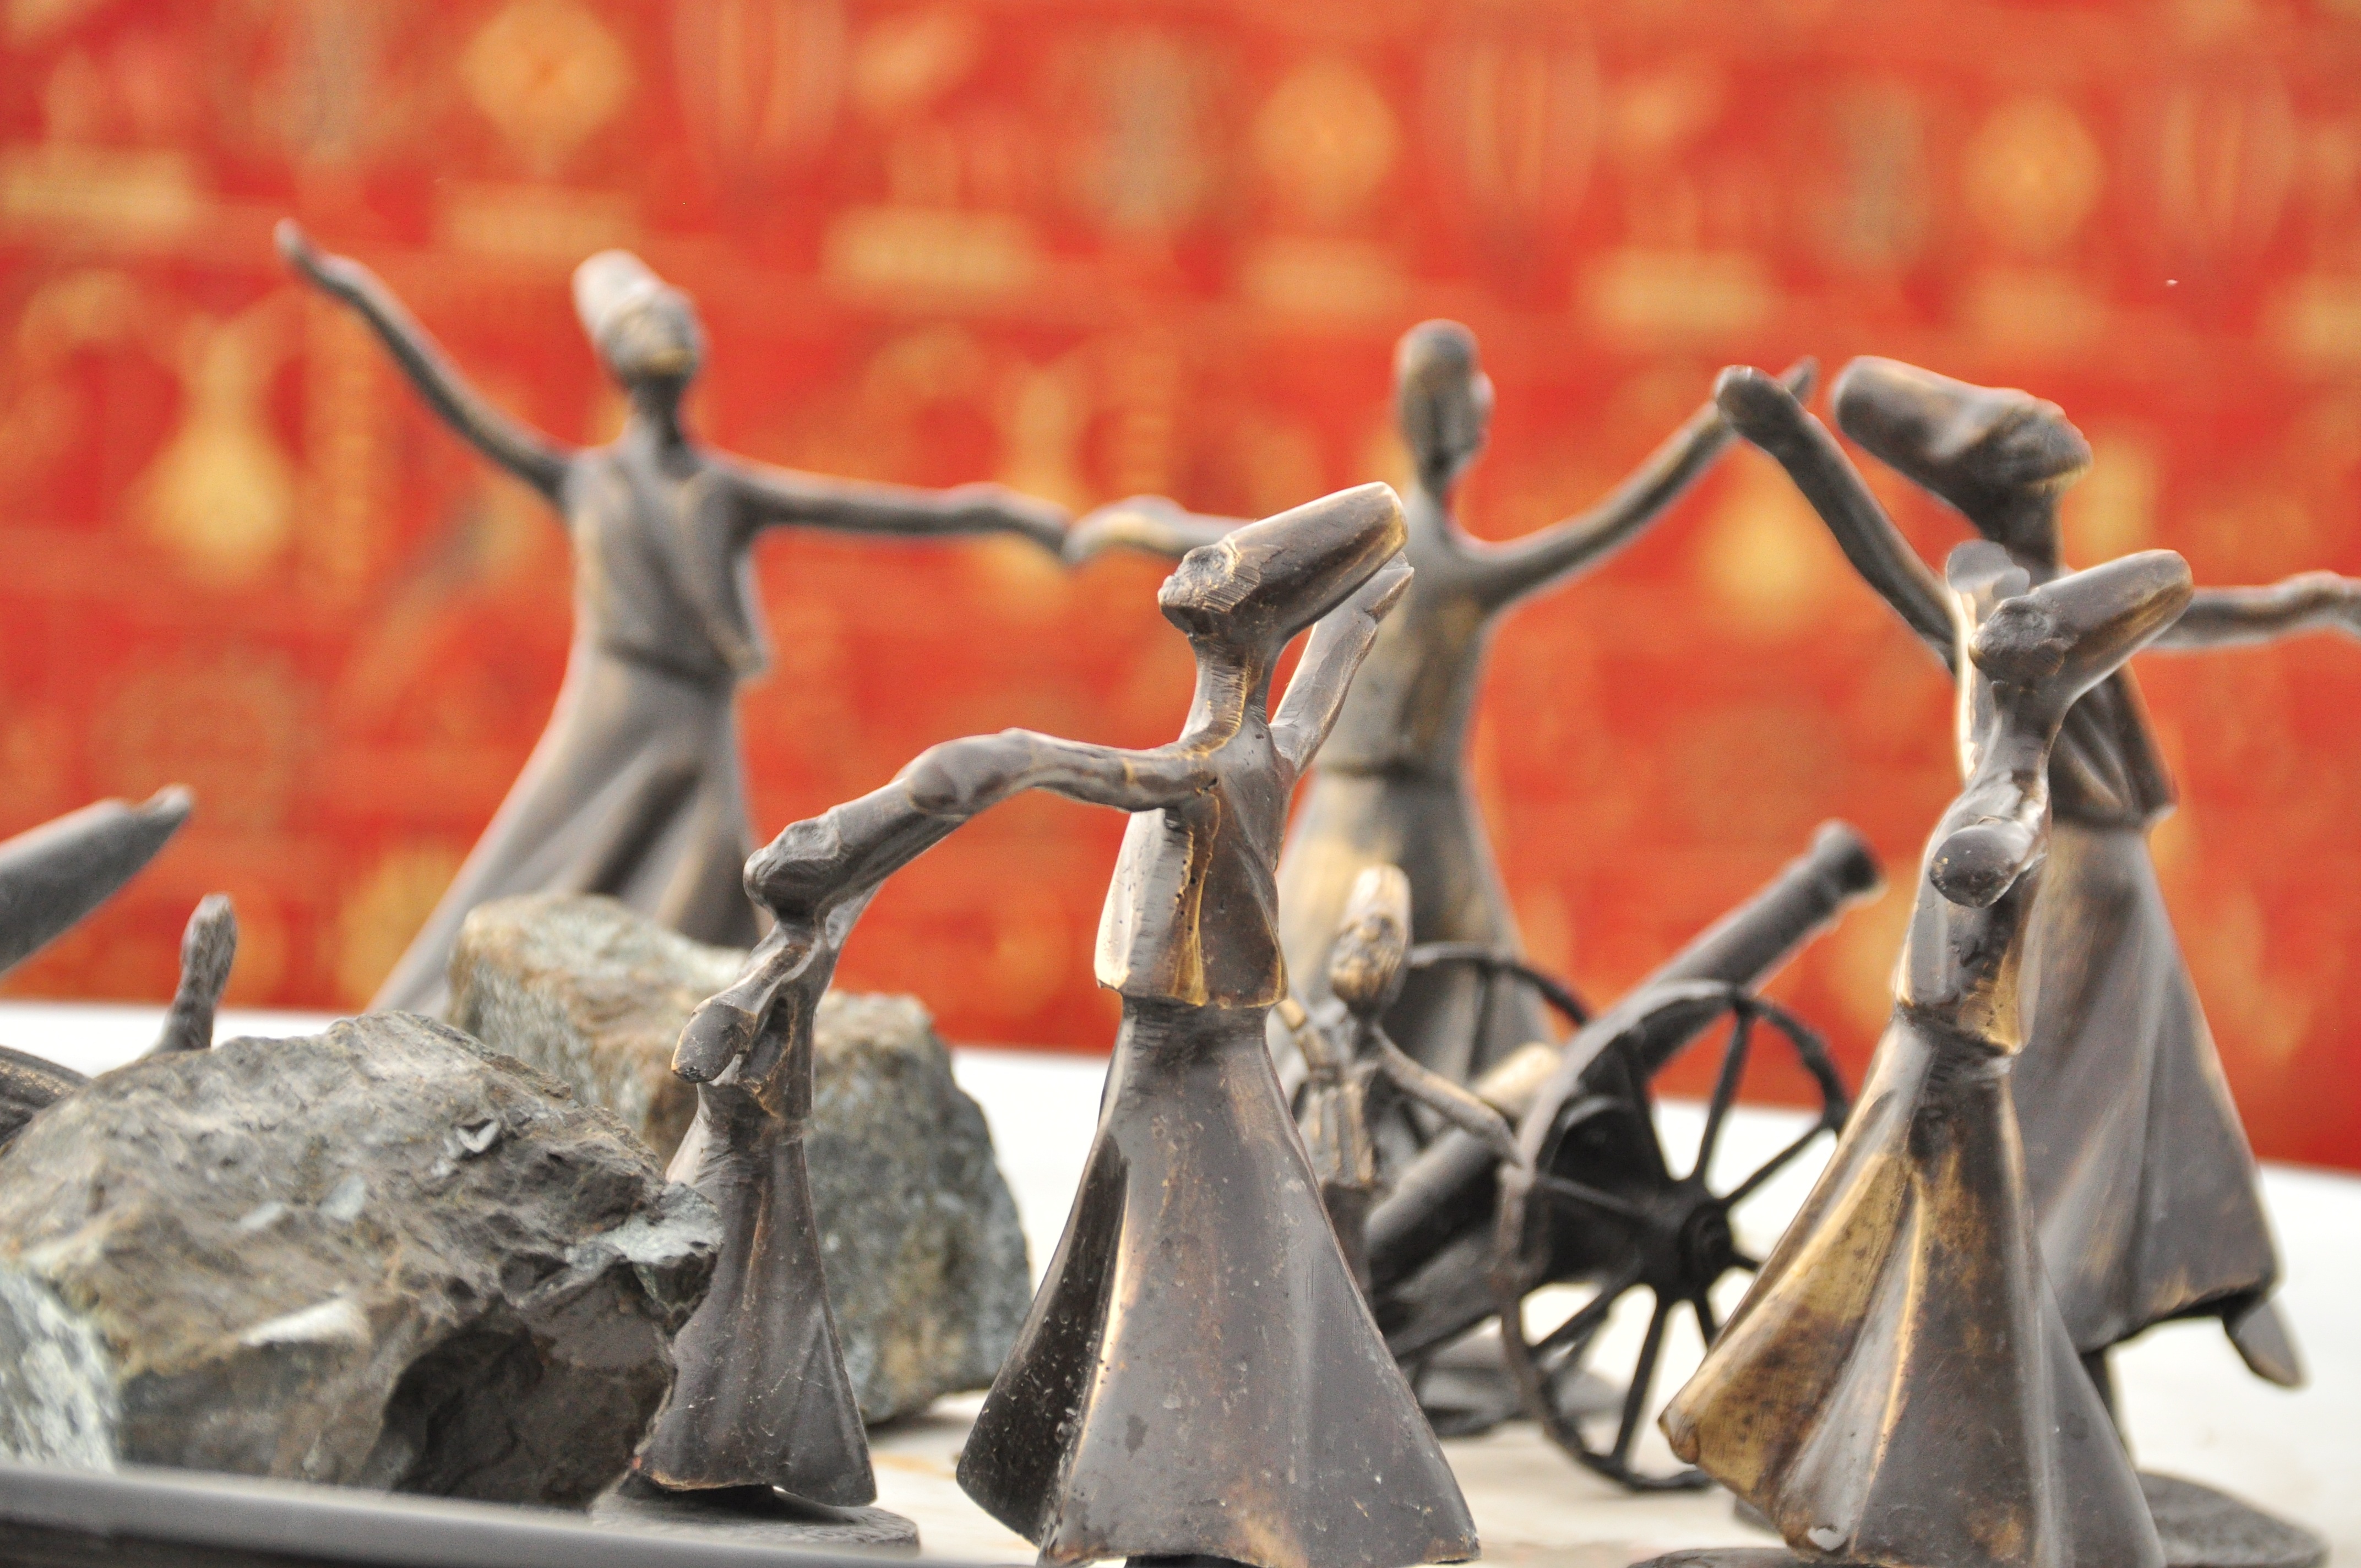
monument, statue, sculpture, art, turkey, ancient history, whirling, whirling dervish, sufism